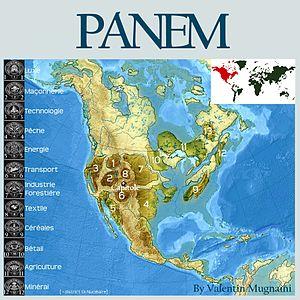
Carte représentant le pays fictif de Panem, mentionné dans les livres Hunger Games.